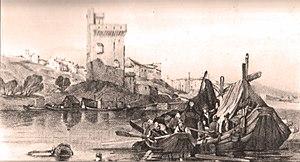
Remontée du Rhône par une carate XIXe siècle
En France, on désigne par vallée du Rhône la région située de part et d'autre du Rhône, en aval de Lyon, dans le sud-est de la France. C'est une région agricole française selon le classement de l'Insee. Elle se subdivise en plaine irriguée de la Crau, plaine maraîchère du Comtat Venaissin, coteaux viticoles produisant des vins AOC de renommée mondiale sur les rives droite et gauche du fleuve, polyculture de la Drôme provençale, grandes cultures de la plaine valentinoise, vergers de l’Isère, prairies des vallées de la Galaure et de l’Herbasse.
La foire de Beaucaire, aussi appelée Foire de la Madeleine, fondée en 1217, par Raymond VI de Toulouse donna à cette cité du Languedoc rhodanien le statut de capitale française des marchandises. Beaucaire tint ce rôle jusqu'à l'avènement du chemin de fer.